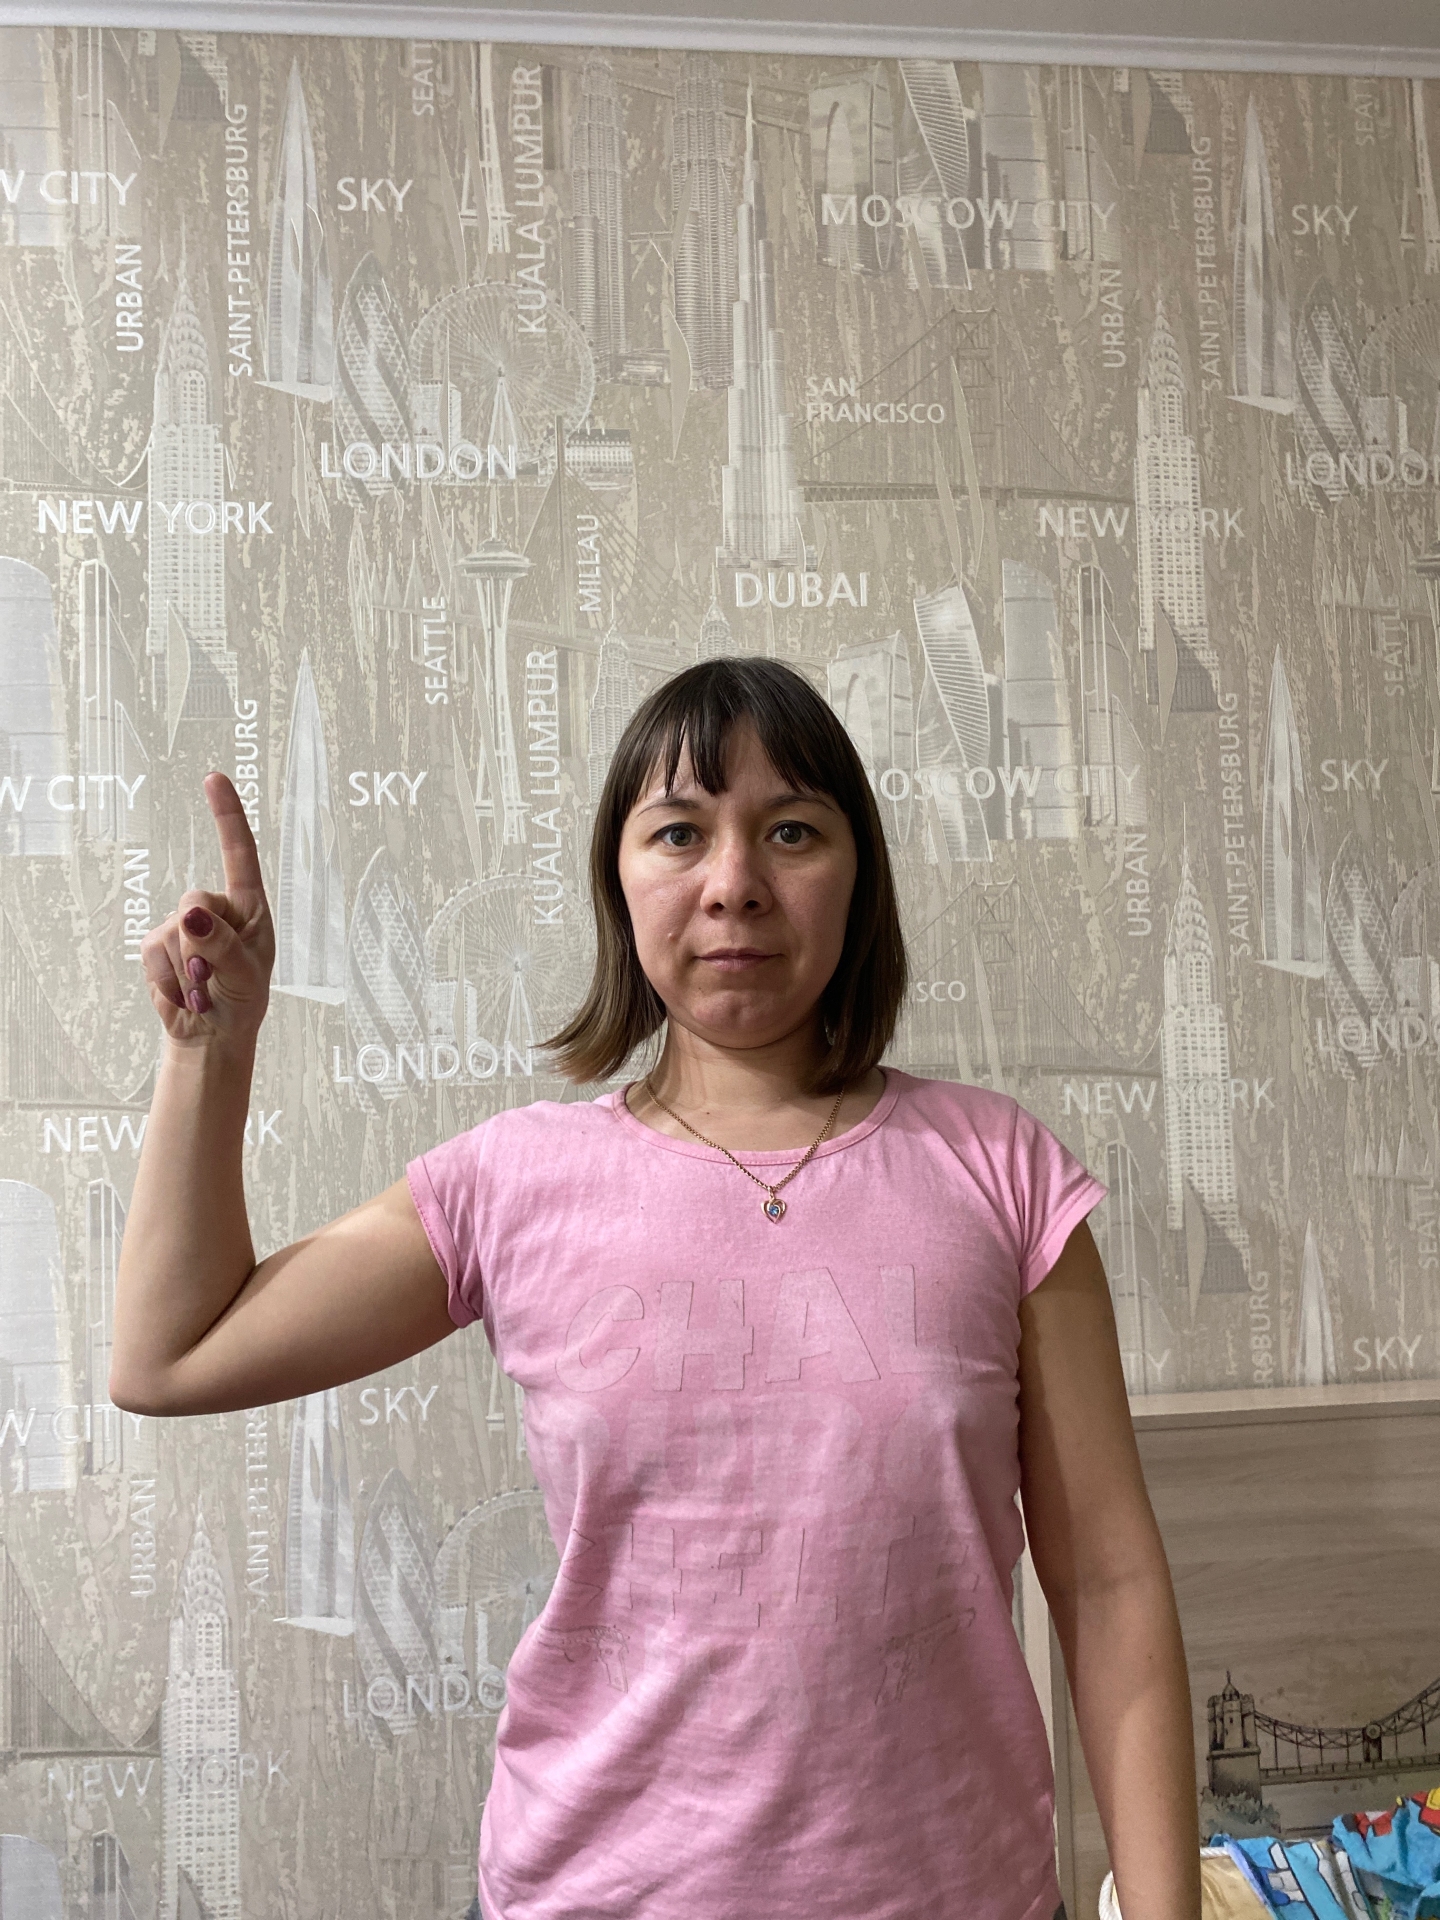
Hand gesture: one